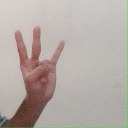
अक्षर: क्ष